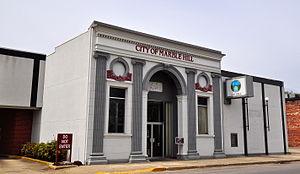
Marble Hill est une ville de l'État du Missouri, aux États-Unis. Elle est le siège du comté de Bollinger.